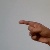
The image shows a hand gesture representing the letter 'G' in Indian Sign Language.